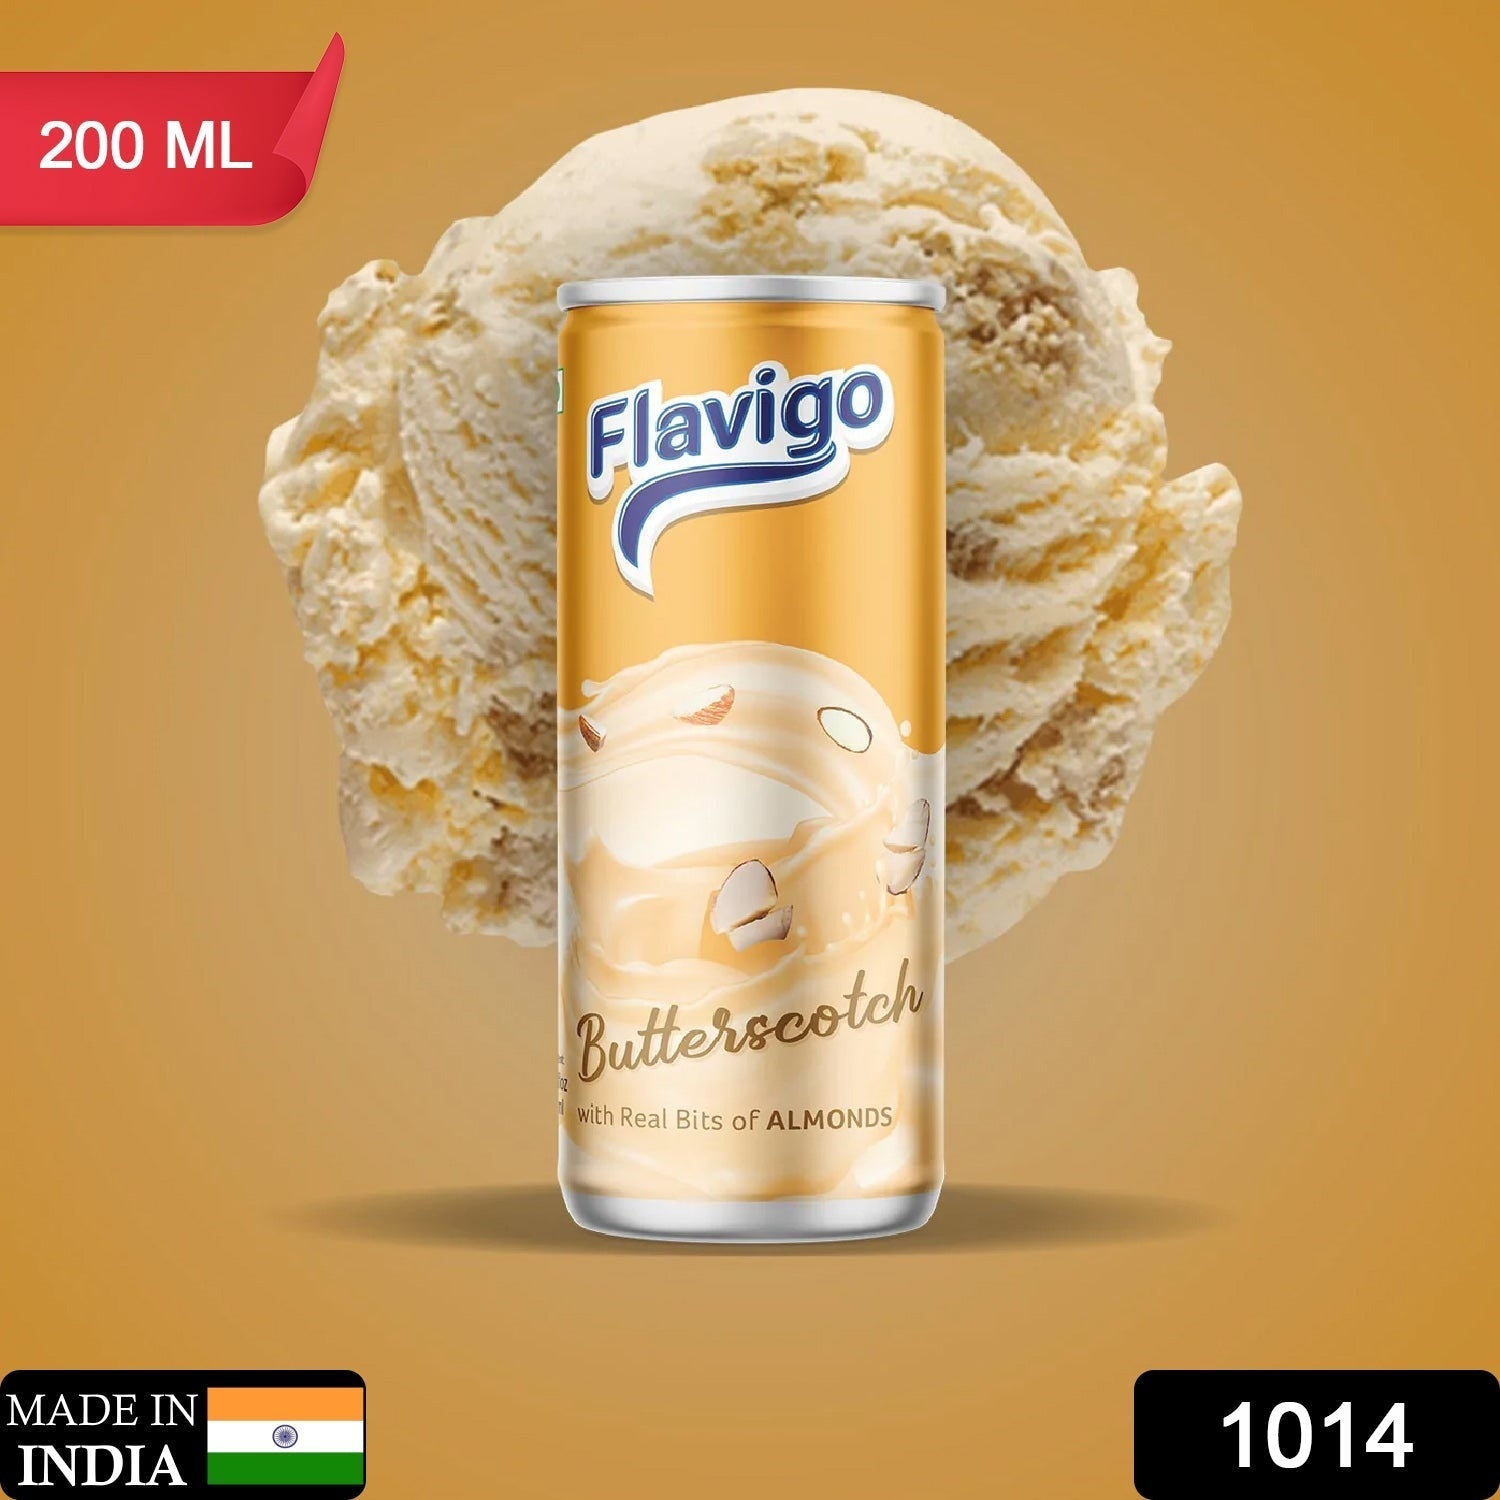
1014 Flavigo Butter Scotch Ice Cream Milkshake (200Ml) | Ice cream shakes
1014 Flavigo Butter Scotch Ice Cream Milkshake (200Ml) | Ice cream shakes Description :- These are ice cream shakes. With real bits of almonds inside Almonds are a rich source of nutrients which help in the development and health of the human brain Its thick and consistent. Refreshing and chilling 100% Recyclable can Packaging with easy to carry handle, Tastes best before 12 months from date of manufacturing Ingredients :- Milk, Cane Sugar, maltodextrin, Almond (1%), Food Color Erythrosine (E127), Paprika(E 160c), Rosemary (E392) and natural Caramel flavor Dimensions :- Volu. Weight (Gm) :- 70 Product Weight (Gm) :- 244 Ship Weight (Gm) :- 244 Length (Cm) :- 12 Breadth (Cm) :- 5 Height (Cm) :- 5
Brand: Cart2Add
Category: Food, Beverages & Tobacco > Food Items > Frozen Desserts & Novelties